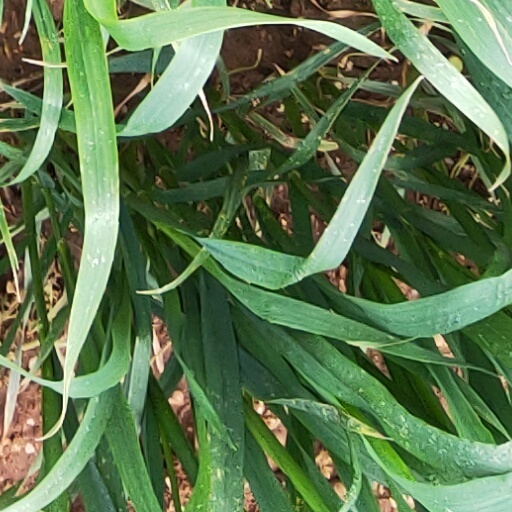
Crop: wheat